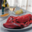
Label: lobster